Fernando Schmidt

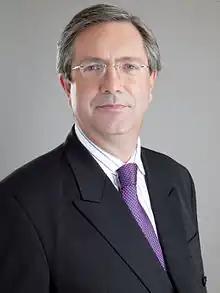
Fernando Schmidt Ariztía in 2010.

Fernando Schmidt Ariztía (born December 4, 1954) is a Chilean politician and diplomat who currently serves as Ambassador of Chile in Brazil from April 19, 2018. He served as Undersecretary of Foreign Affairs of Chile from March 11, 2010, to November 12, 2012. Ambassador of Chile in Hungary, and concurrent in Bosnia and Herzegovina from 2009 to 2010. Ambassador of Chile in Australia and concurrent in Papua New Guinea from 2004 to 2006. Ambassador of Chile in South Korea and concurrent in Mongolia from 2000 to 2004.